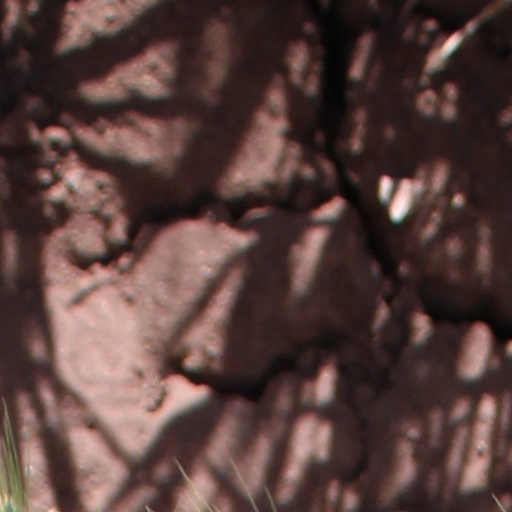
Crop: wheat